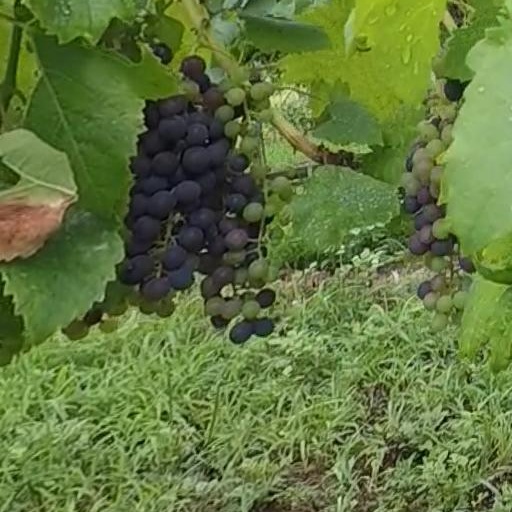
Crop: grape